Palace

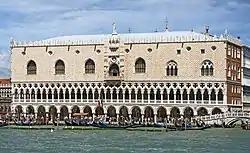
Doge's Palace, Venice. The palace included government offices, a jail, and the residence of the Doge of Venice, the elected authority of the former Republic of Venice

Bhaktapur Durbar Square is the plaza in front of the royal palace of the old Bhaktapur Kingdom. It is also a UNESCO World Heritage Site.